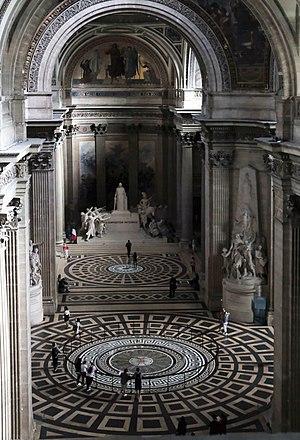
Paris V - Panthéon, nef avec le pendule de Foucault.
Le Panthéon est un monument de style néo-classique situé dans le 5ᵉ arrondissement de Paris. Au cœur du Quartier latin, sur la montagne Sainte-Geneviève, il est au centre de la place du Panthéon et entouré notamment de la mairie du 5ᵉ arrondissement, du lycée Henri-IV, de l'église Saint-Étienne-du-Mont, de la bibliothèque Sainte-Geneviève et de la faculté de droit. La rue Soufflot lui dessine une perspective jusqu'au jardin du Luxembourg.